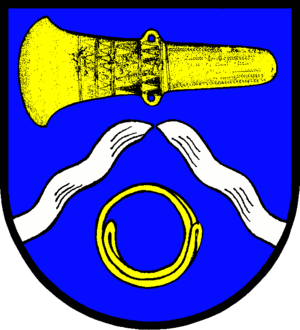
Ahneby est une municipalité allemande située dans le land du Schleswig-Holstein et dans l'arrondissement de Schleswig-Flensbourg. En 2015, sa population est de 196 habitants.